Yari

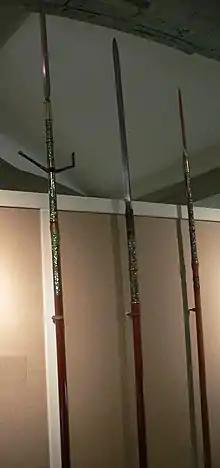
Three (and ) mounted in , including one with an asymmetrical crossbar

The forerunner of the is thought to be a derived from a Chinese spear. These are thought to be from the Nara period (710–794).